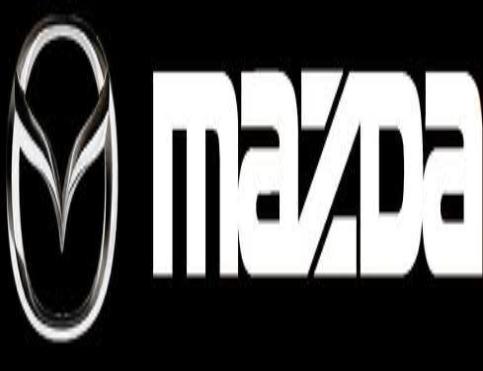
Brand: Mazda
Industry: Transportation